Little Rann of Kutch

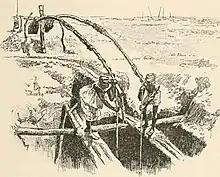
Salt well in Kutch in 1891

Salt panning is a crucial seasonal activity in the Rann of Kutch, producing the majority of India's inland salt. During the monsoon season, the underwater table of the Kutch is filled with saltwater. After the water recedes in October, salt workers temporarily settle and use diesel pumps to pump the saltwater into fields. Then, the natural climate conditions allow evaporation of the water, leaving only the salt crystals. Salt panning workers face severe health issues due to working in the harsh conditions in the fields continuously for 6–7 months. In 2019, as a means of financially supporting the salt pan workers and promoting a move from diesel to solar-powered pumps, the government of Gujarat allowed the state to purchase excess solar power generated during the off-season. Using solar-powered as opposed to diesel pumps can reduce the cost of salt production by one-third.